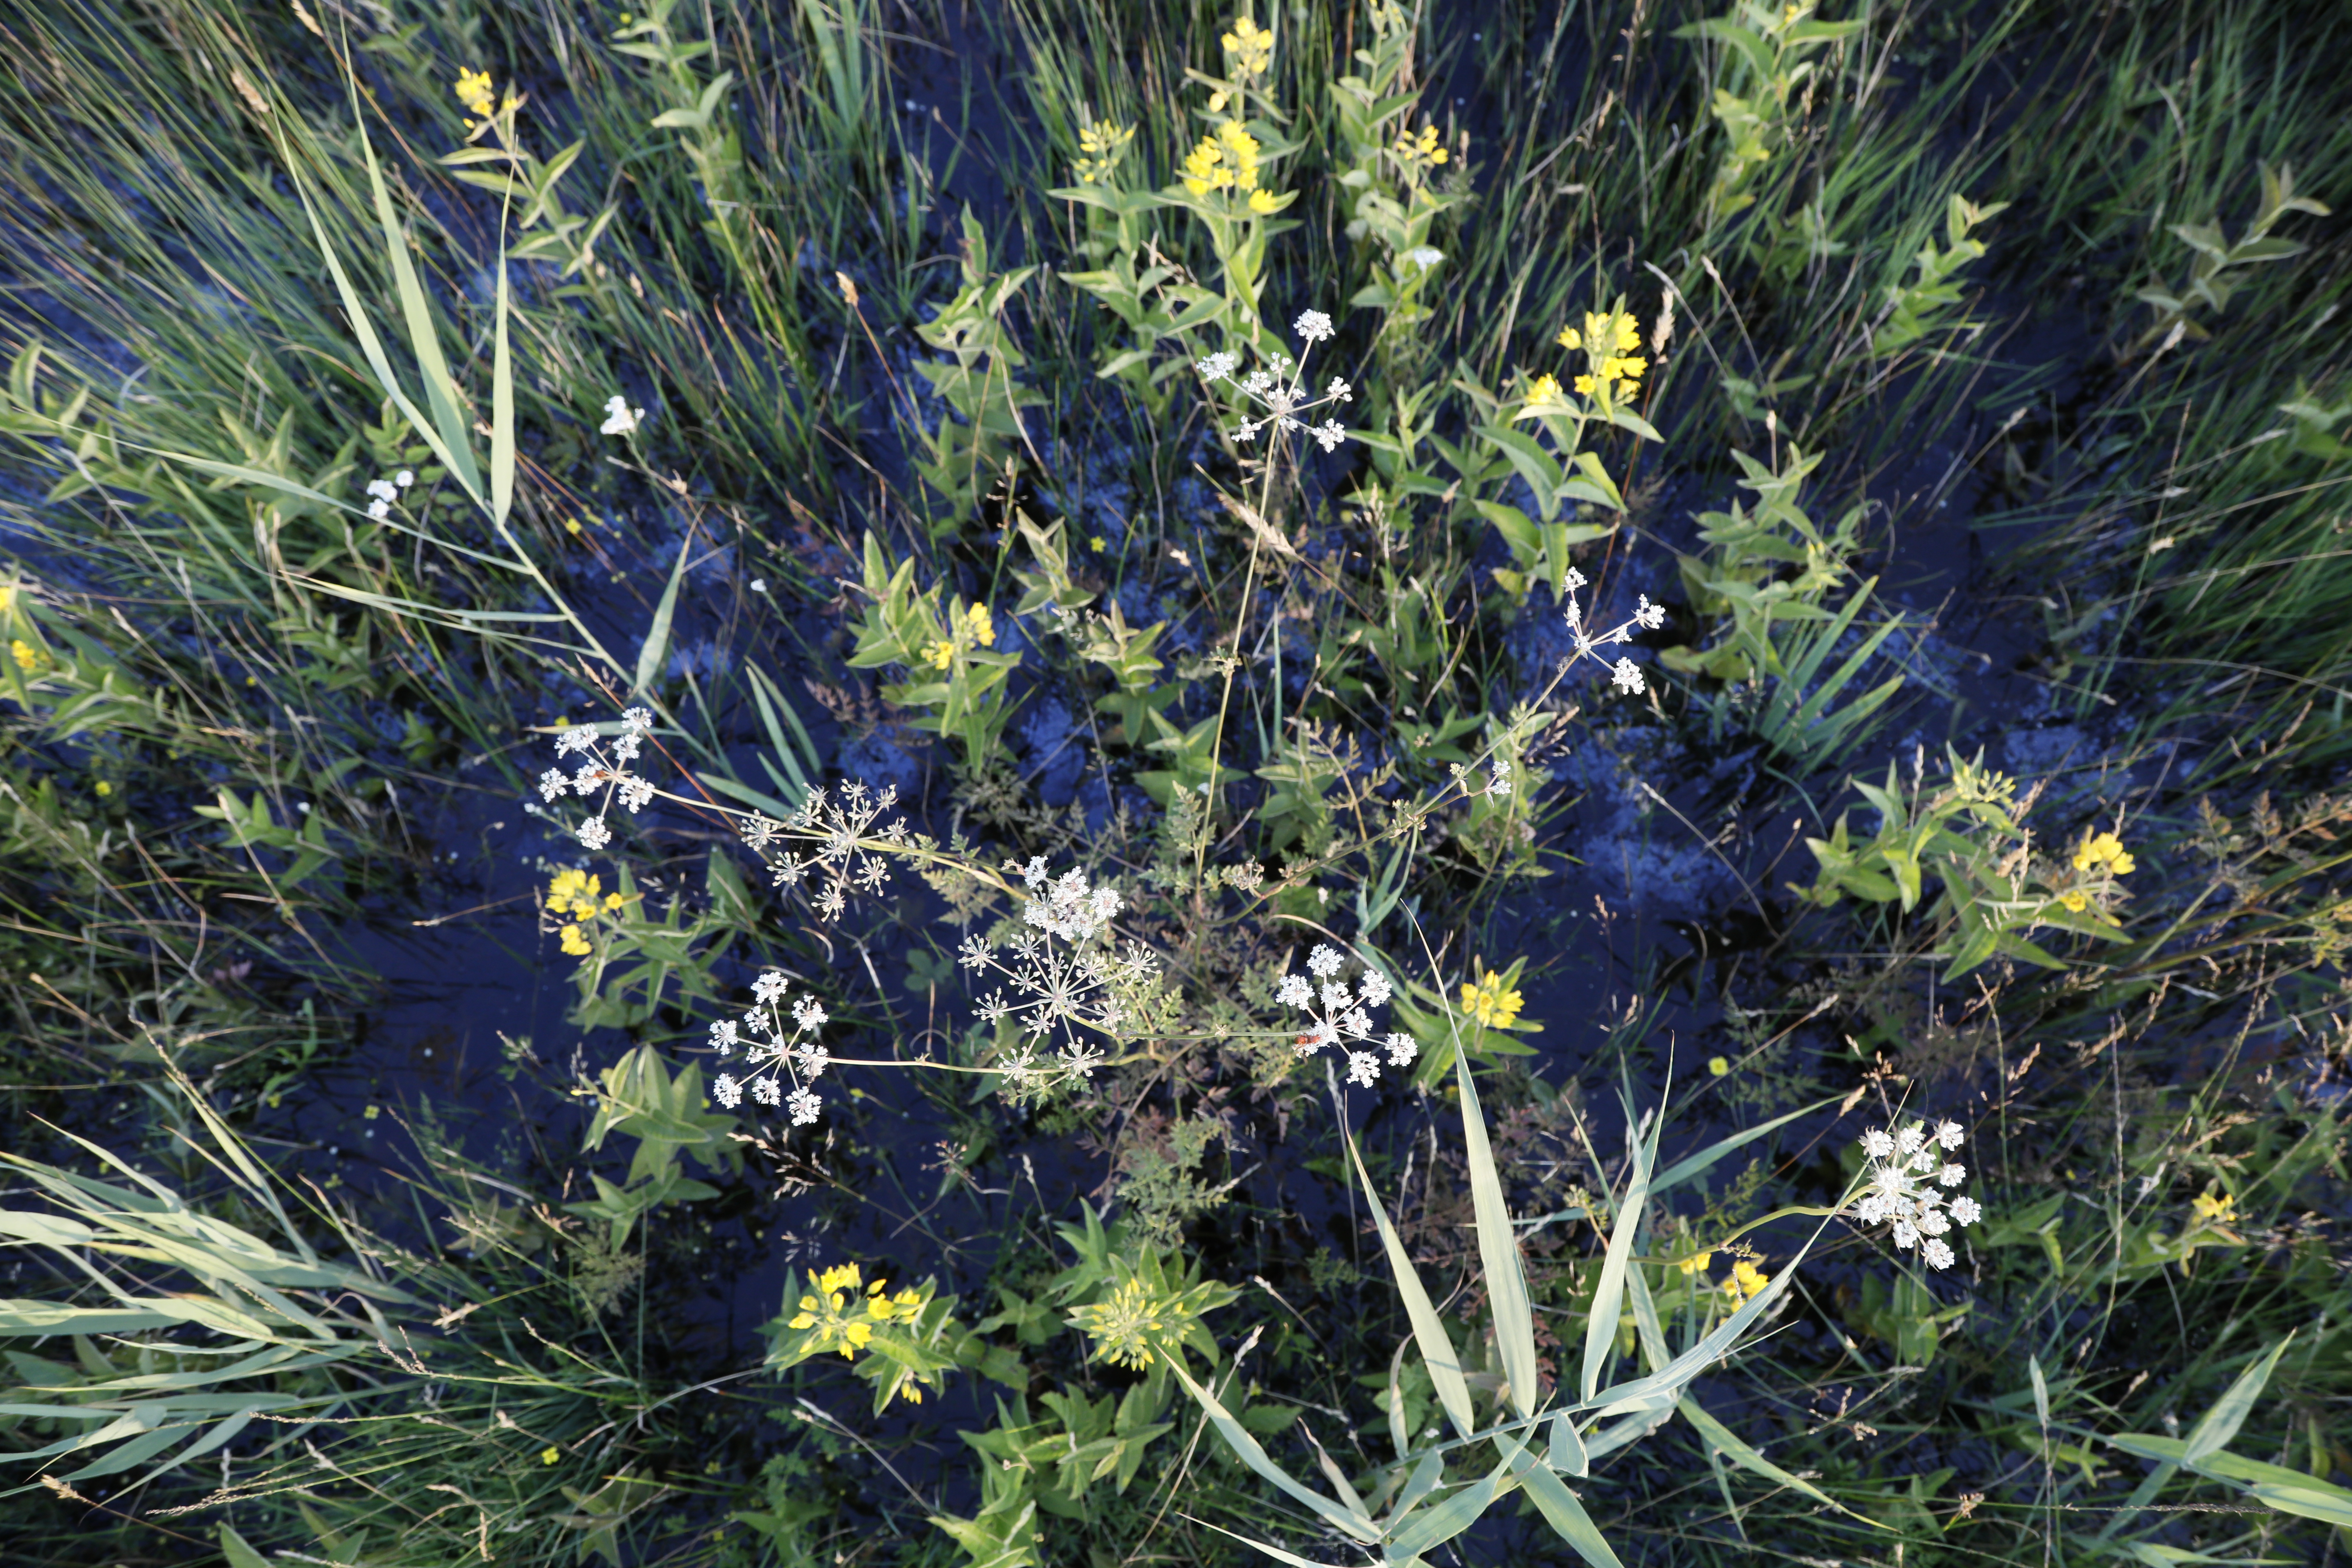
Plant species: Peucedanum palustre, Lysimachia vulgaris